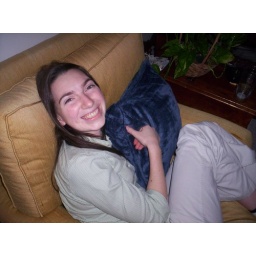
Tina in the yellow chair